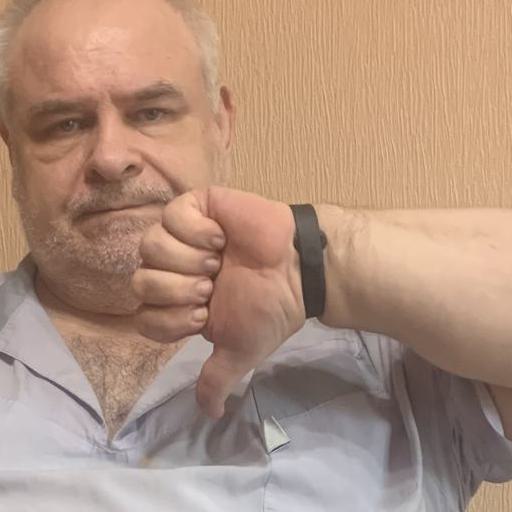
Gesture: dislike